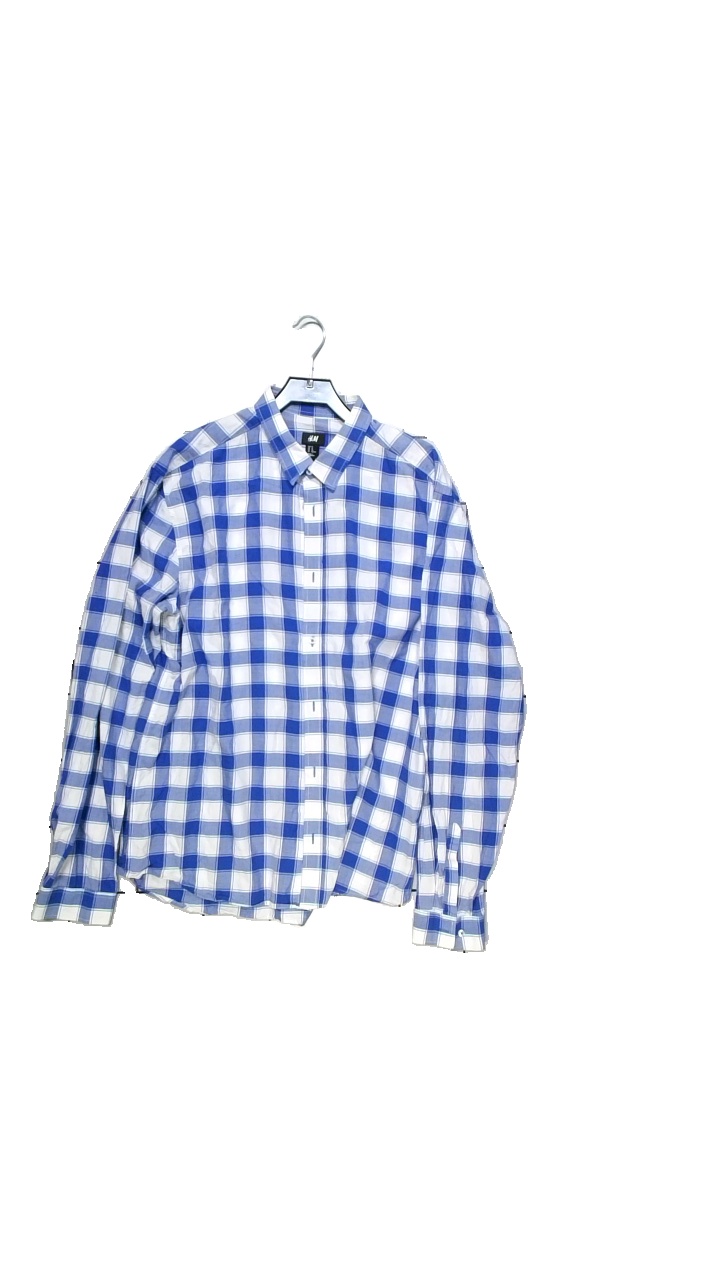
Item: Shirt (Men)
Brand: H&m
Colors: Blue, White
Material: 100% cotton
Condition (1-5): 5
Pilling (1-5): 5
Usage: Reuse
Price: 50-100